Grant's Tomb

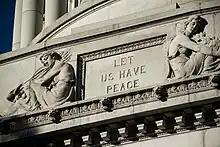
Detail of plaque above the entrance

Frank Scaturro, a Columbia University student, launched an effort to restore the tomb after he became a volunteer park ranger in 1991. Scaturro recalled that homeless people and drug users still congregated around the tomb and that it was common to smell human waste and drugs there. Early the next year, the NPS proposed several options for improving the exhibits in Grant's Tomb. Scaturro sent weekly memos to the NPS for over two years, to no avail. He published a 325-page whistleblower report in 1993 and sent it to news media, as well as government officials including U.S. president Bill Clinton and members of Congress. After WNBC aired a report on the tomb's condition in November 1993, the NPS fired Scaturro, who said "whistle-blowing was the last resort". Grant's descendants called Scaturro a hero for his advocacy. The same year, George M. Craig formed a group known as the Friends of Grant's Tomb to advocate for the memorial's restoration; the group could not raise the $11.5 million that the NPS said was required for the tomb.